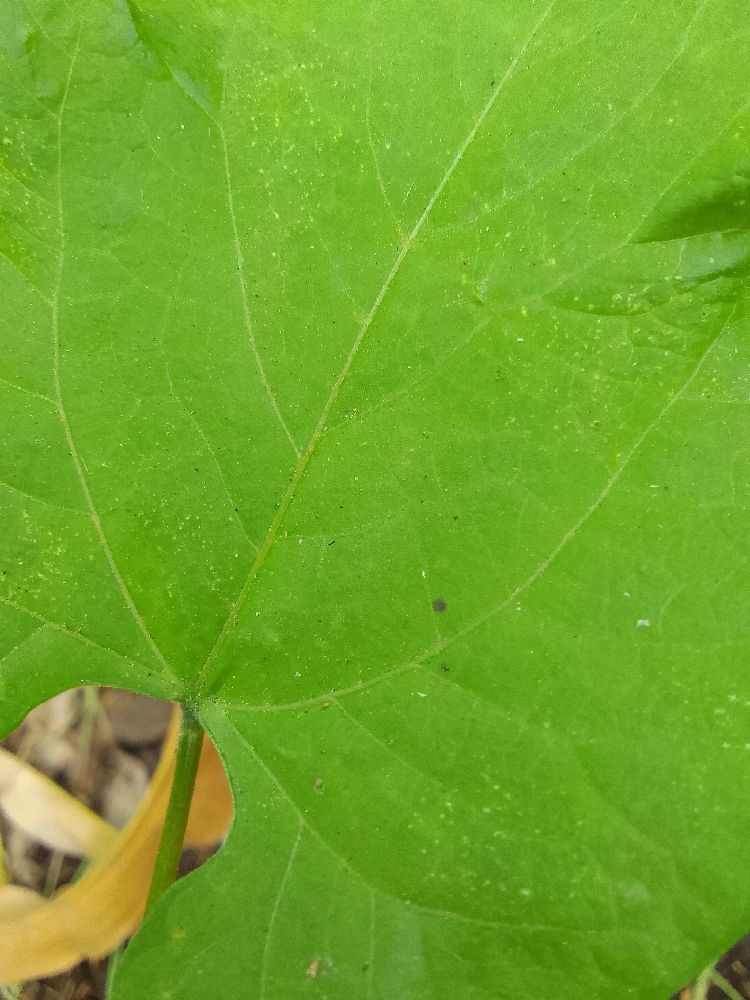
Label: healthy